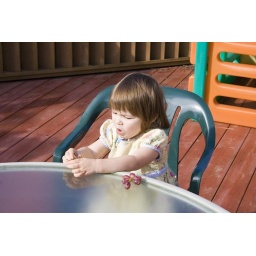
got in the chair and sat at the table like a big girl.